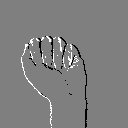
ASL letter: a